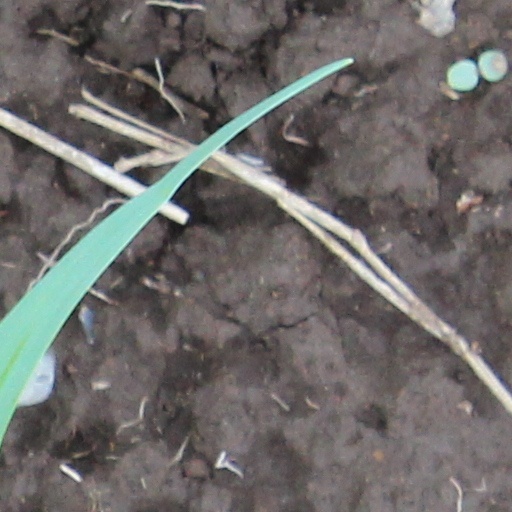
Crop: wheat